Thomas Walker House

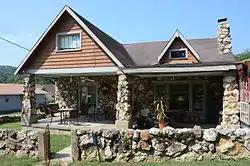

The Thomas Walker House is a historic house at 201 North Spring Street in Hardy, Arkansas. Built in 1925, this -story stone structure is a particularly fine local example of Craftsman style. It is fashioned out of rough-cut local fieldstone, and has a prominent front porch supported by tapered square columns, and its low-pitch cross gable roof has exposed rafter ends. The interior retains period flooring, woodwork, and hardware. The house was built for Leonard Brophy, who only lived there a few years before selling it to Thomas Walker.